Uge Station

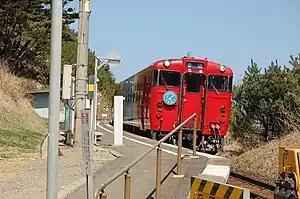
"Umineko" train at Uge Station in April 2009

is a passenger railway station located in the town of Hirono, Kunohe District, Iwate Prefecture, Japan. It is operated by the East Japan Railway Company (JR East).